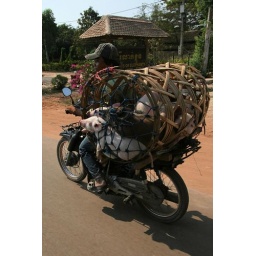
Cambodia: pigs in a basket